Ebit Lew

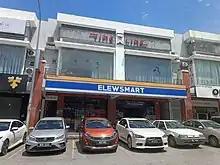
Elewsmart by Ebit Lew in Balakong

Ebit Lew is known for occasionally undergoing large-scale charitable activities. During the new wave COVID-19 pandemic in Malaysia at the end of October 2020, Ebit Lew contributed essential medical equipment for the use of medical officers in Sabah who were severely affected by the wave, delivered by Raya Airlines prebooked. A week later, Ebit Lew also delivered about 10 tonnes of food from Elewsmart to Sabahans.